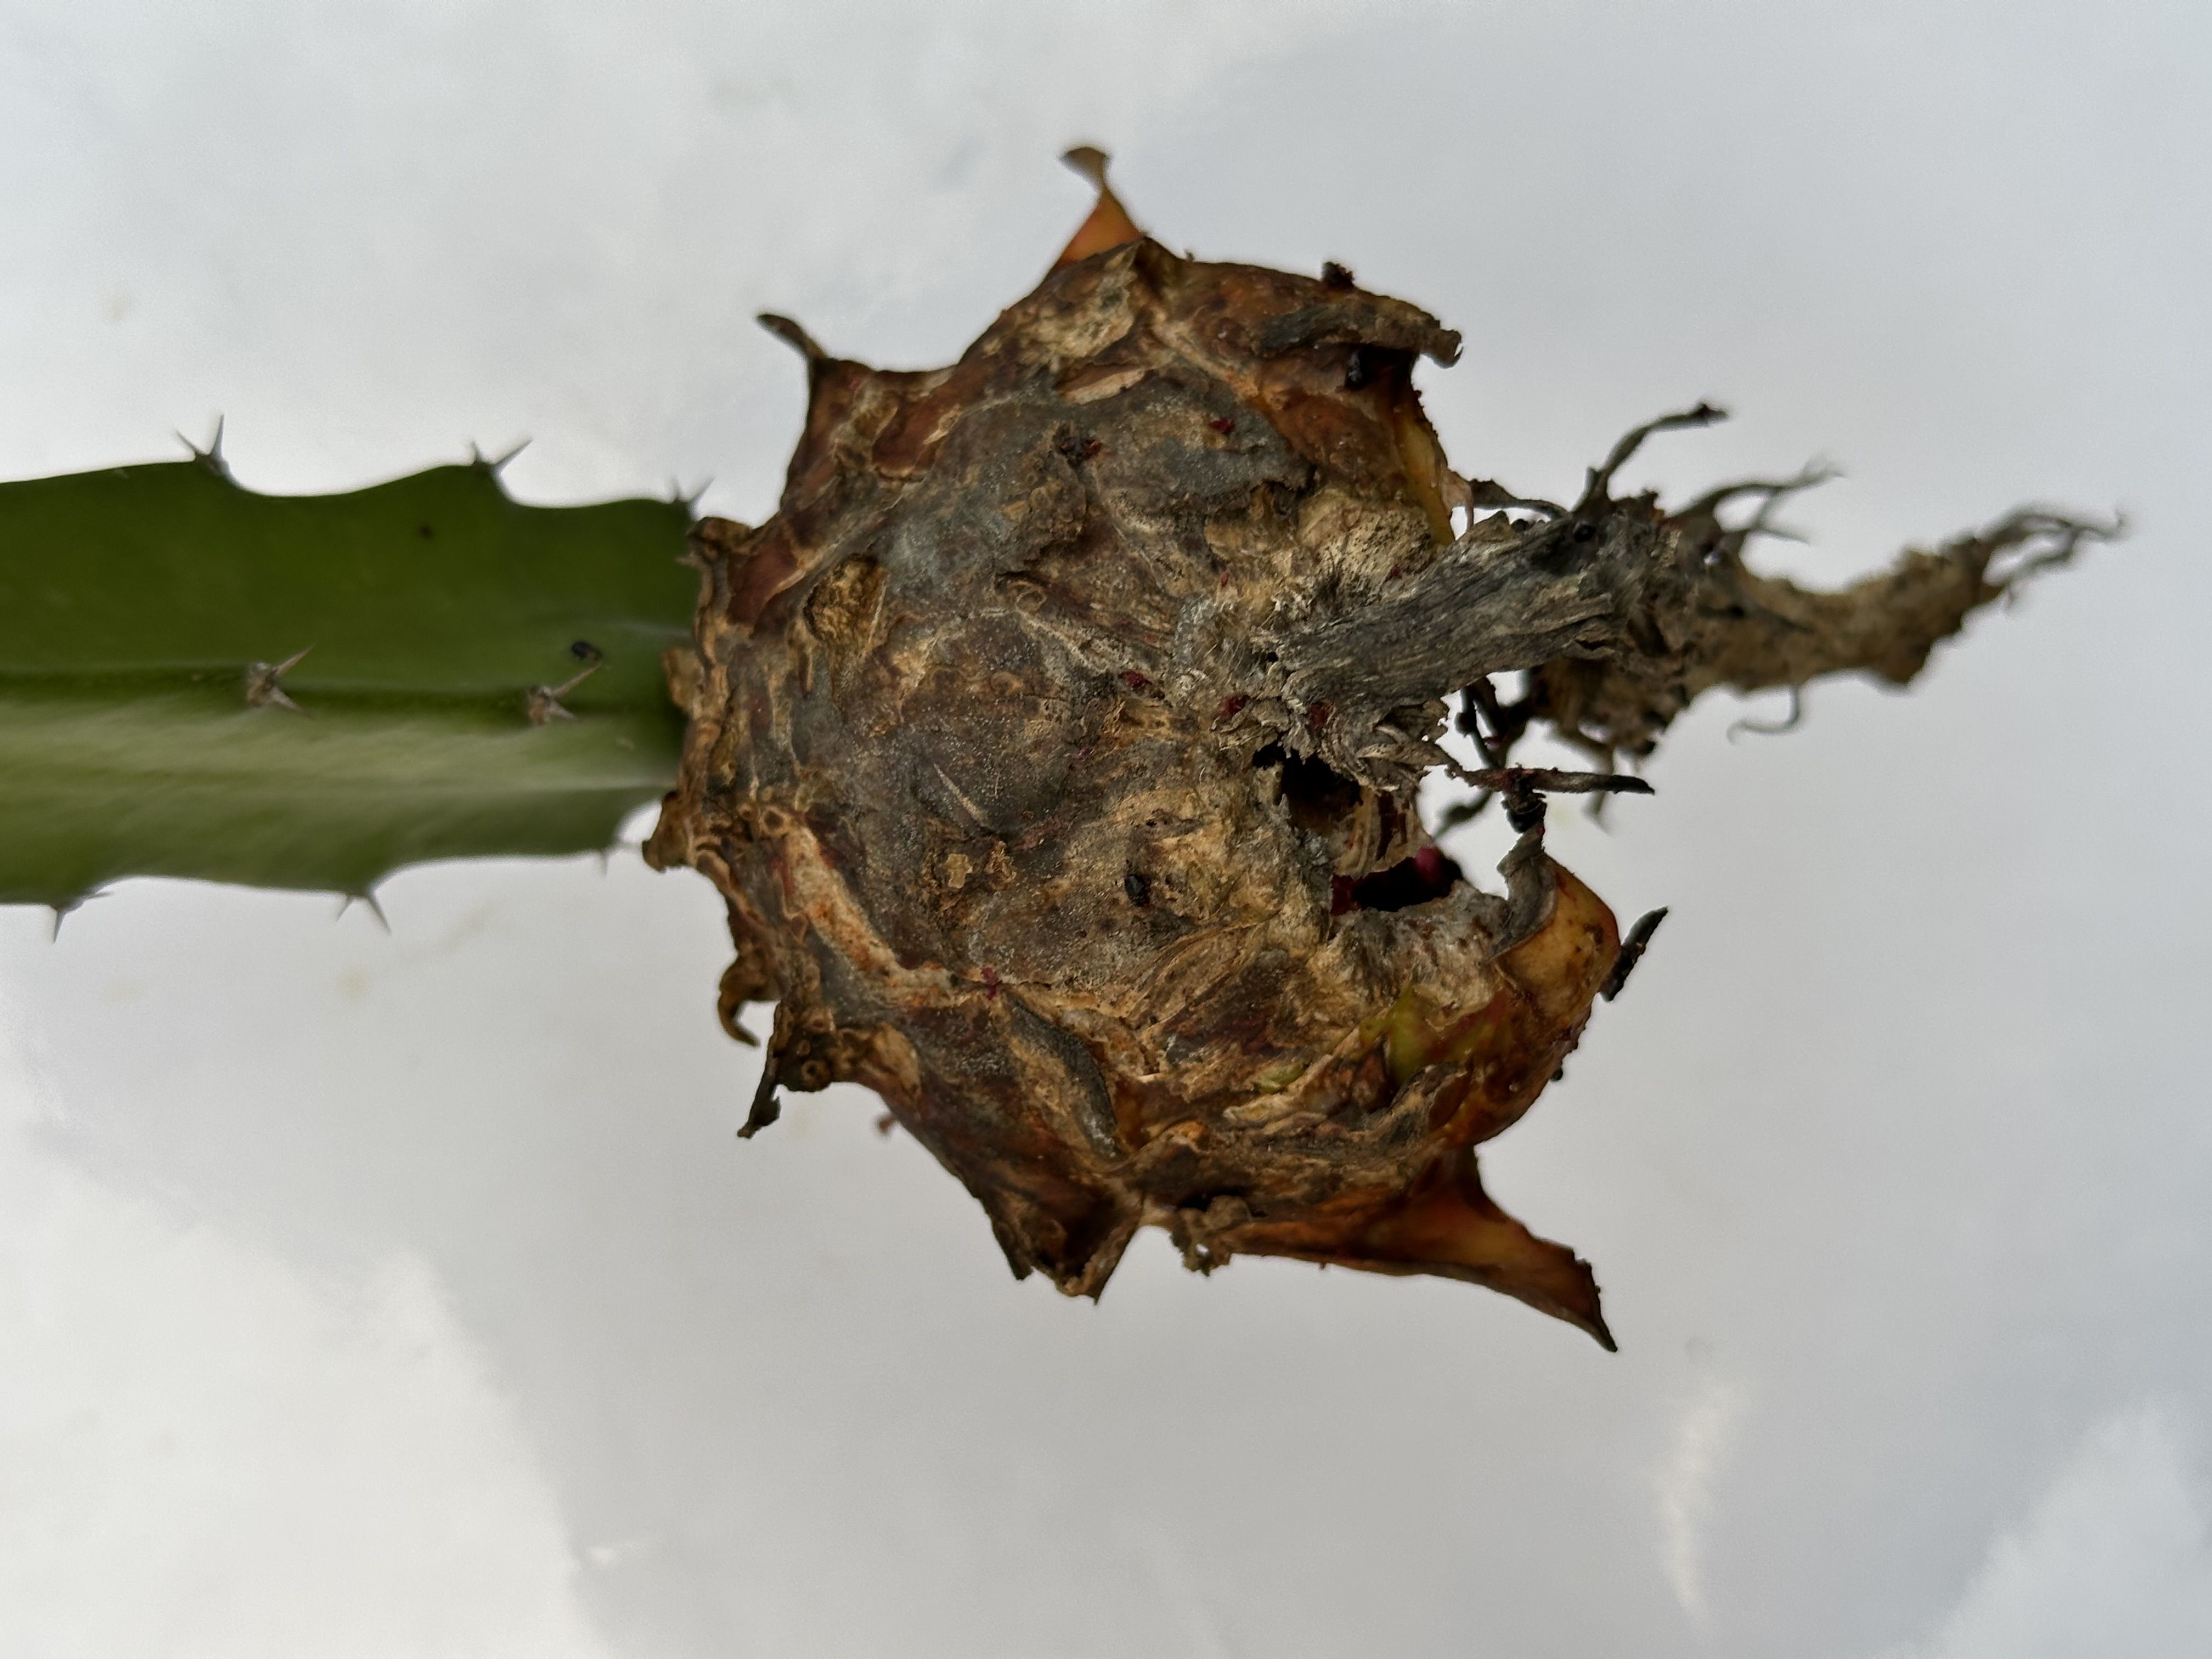
Label: Bad fruit